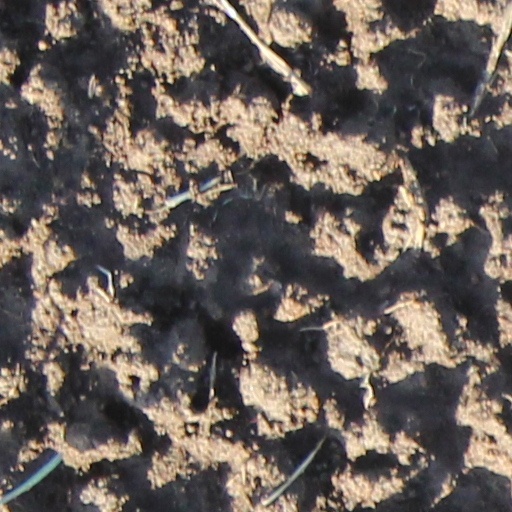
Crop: wheat